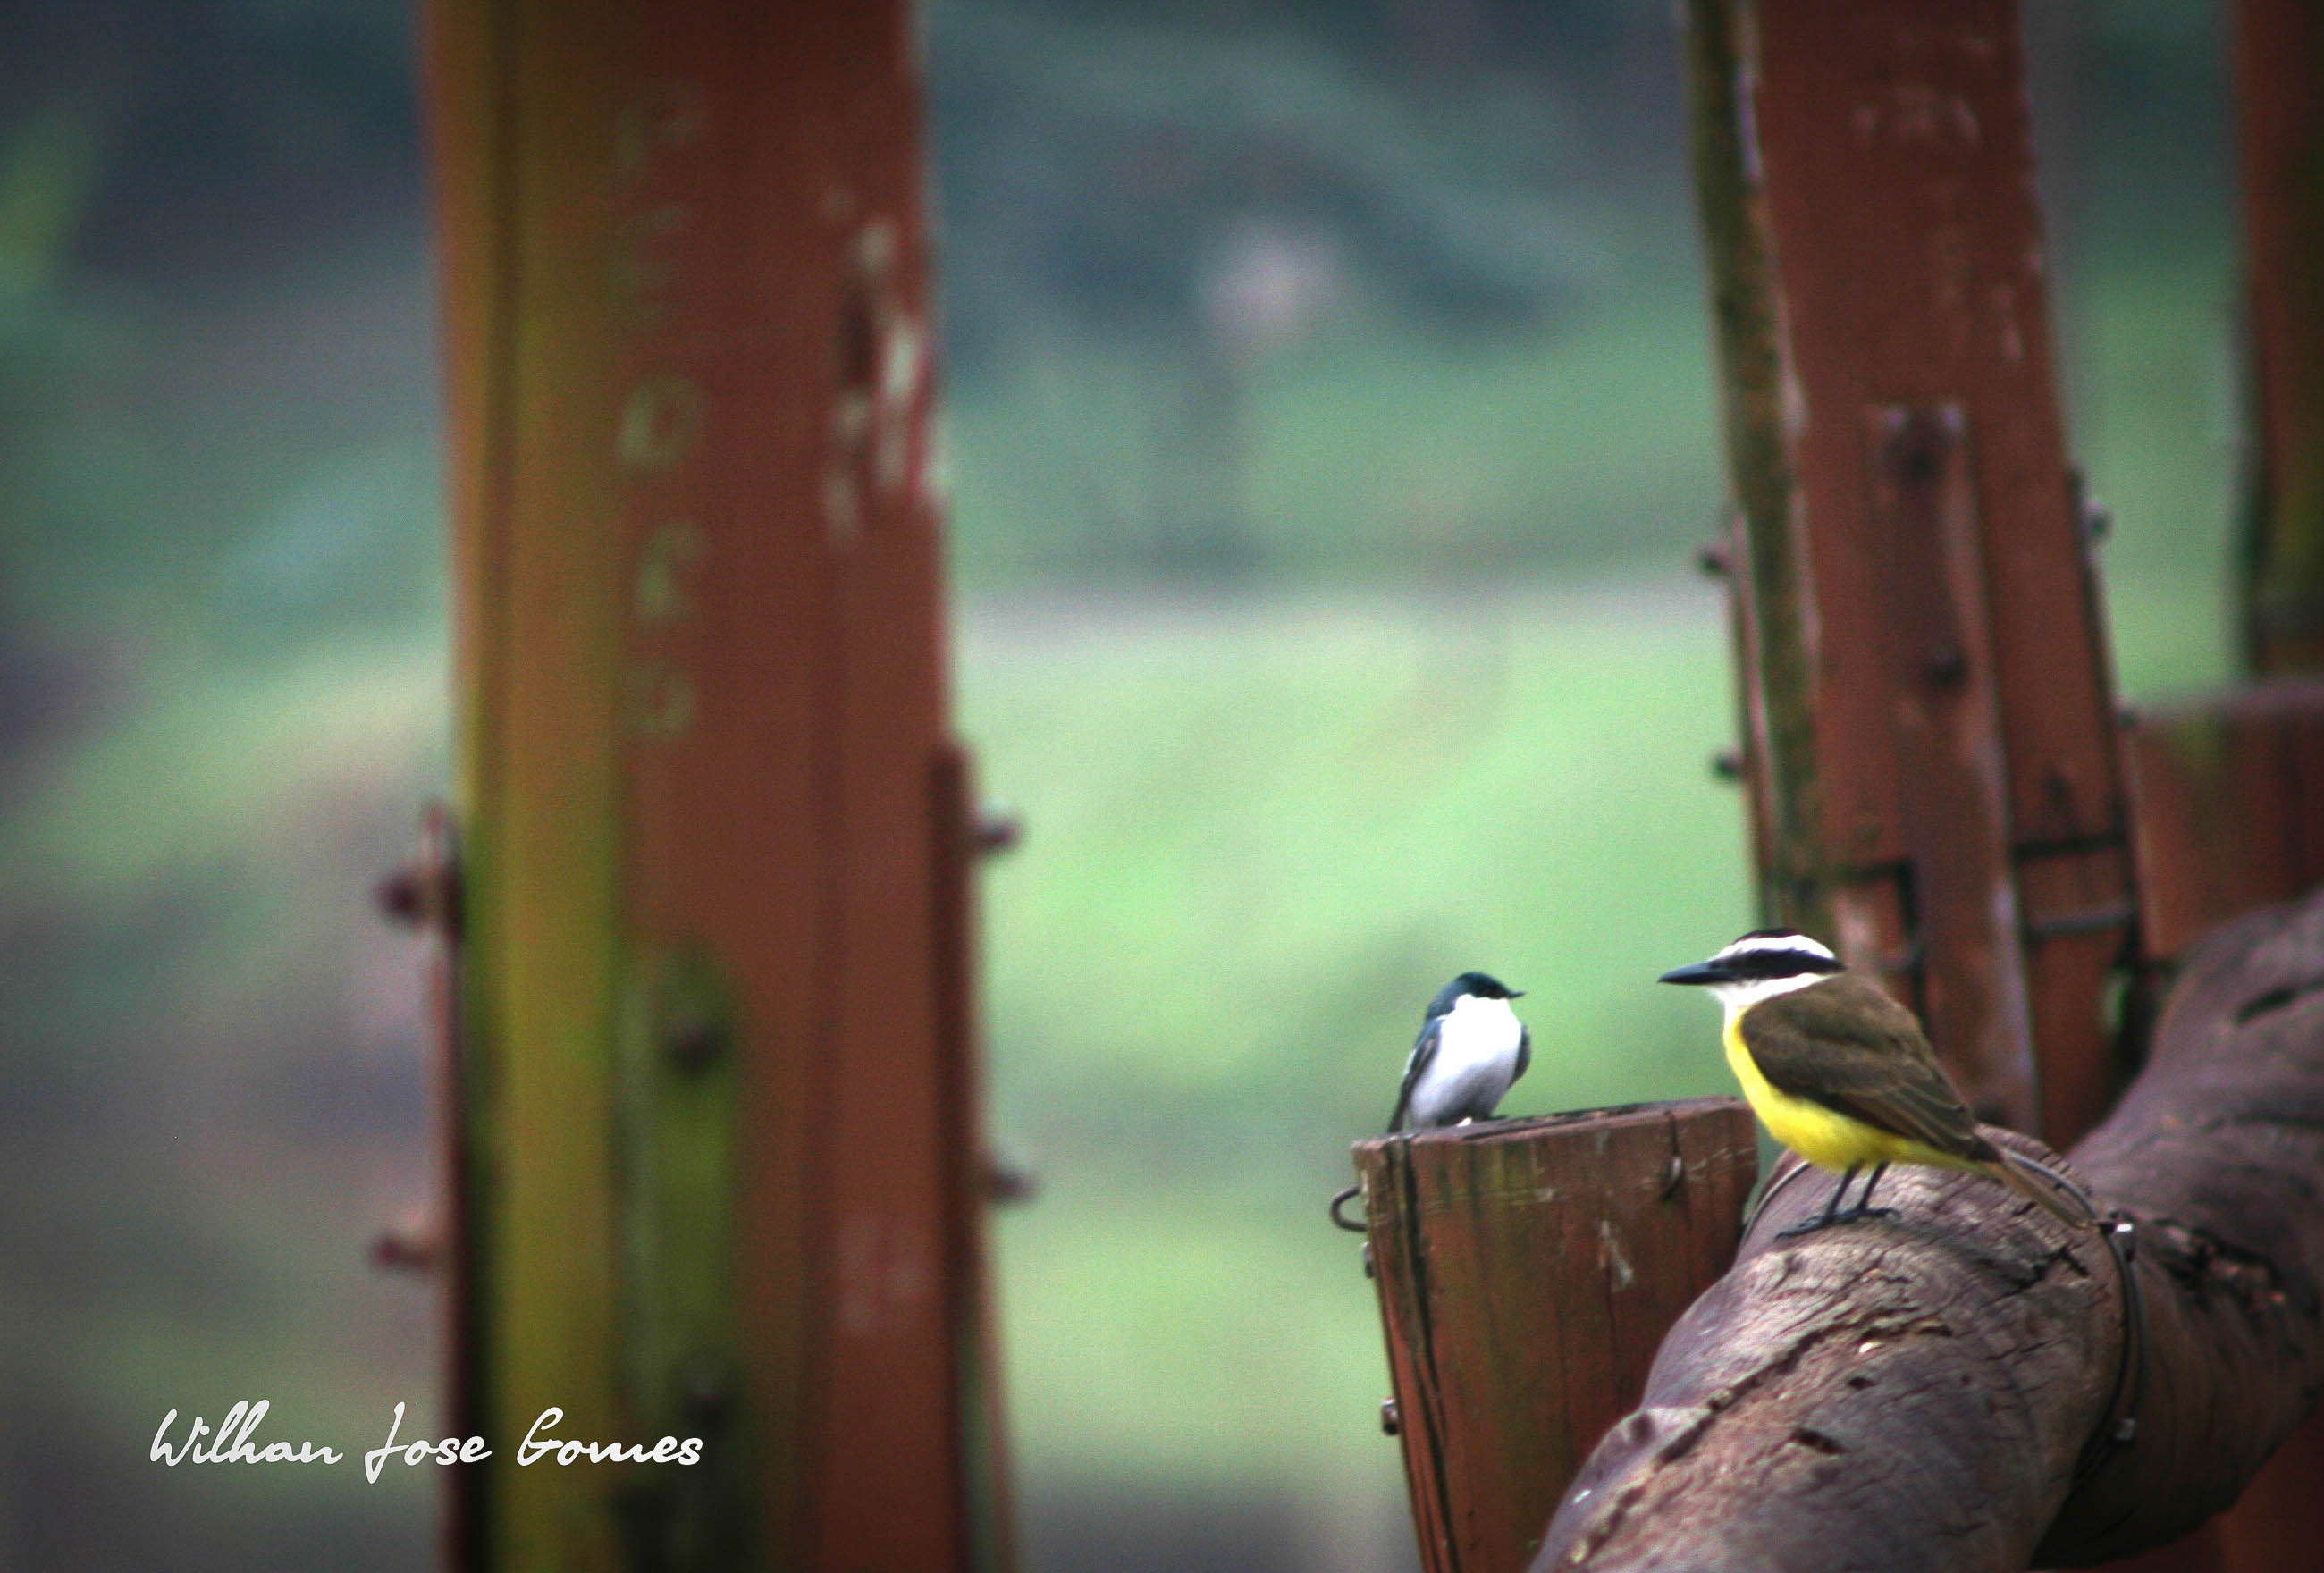
bird, beak